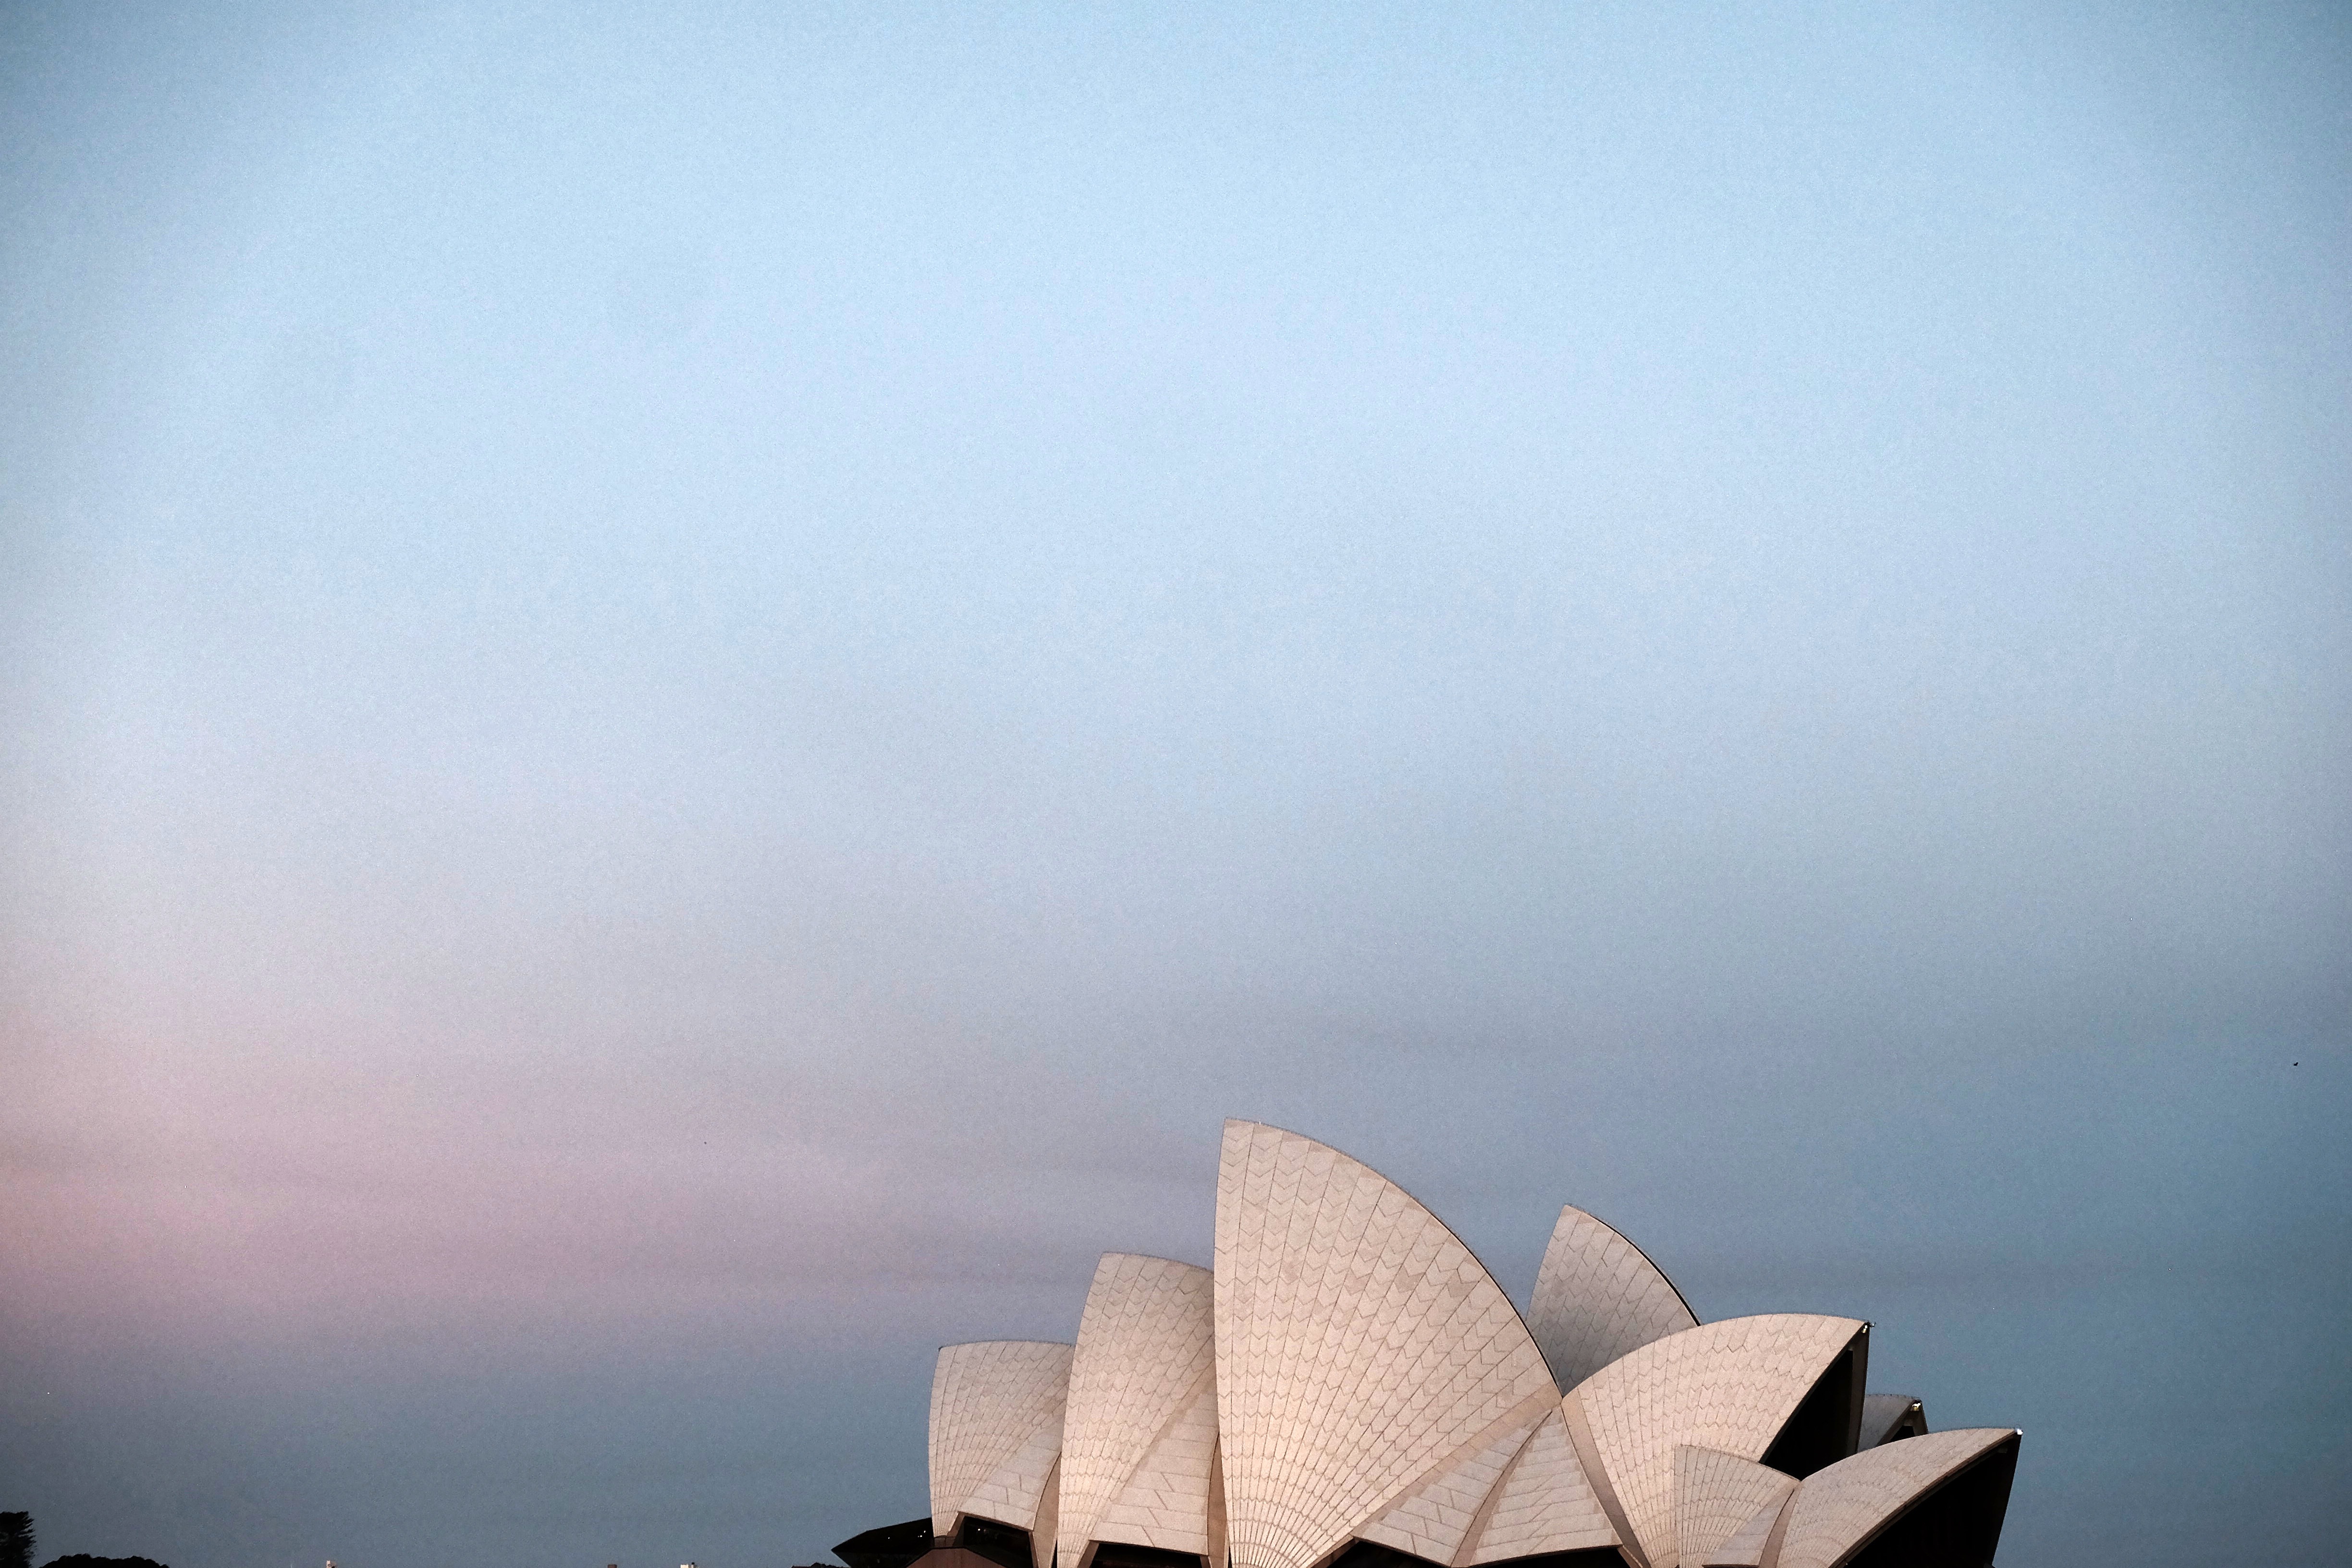
horizon, light, cloud, sky, sunlight, morning, shape, atmospheric phenomenon, atmosphere of earth